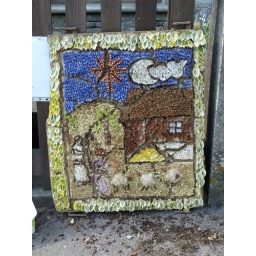
Outside a house - created by a 9 year old girl